Mount Howell

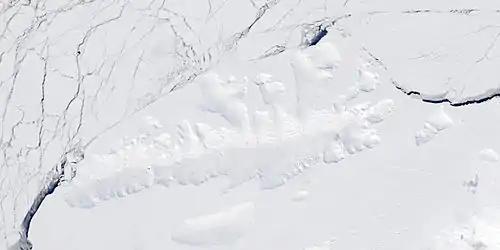
Satellite image of Thurston Island.

Mount Howell is a mountain south-southwest of Mount Borgeson in the Walker Mountains of Thurston Island, Antarctica. It was named by the Advisory Committee on Antarctic Names after Lieutenant Commander John D. Howell, a pilot and airplane commander in the Eastern Group of U.S. Navy Operation Highjump, which obtained aerial photographs of this mountain and coastal areas adjacent to Thurston Island in 1946–47. Commander Howell landed a PBM Mariner seaplane in the open water of eastern Glacier Bight on January 11, 1947 to rescue six survivors of a December 30 Mariner crash on Noville Peninsula.